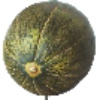
Label: melon_piel_de_sapo